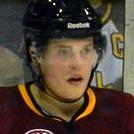
Age: 25